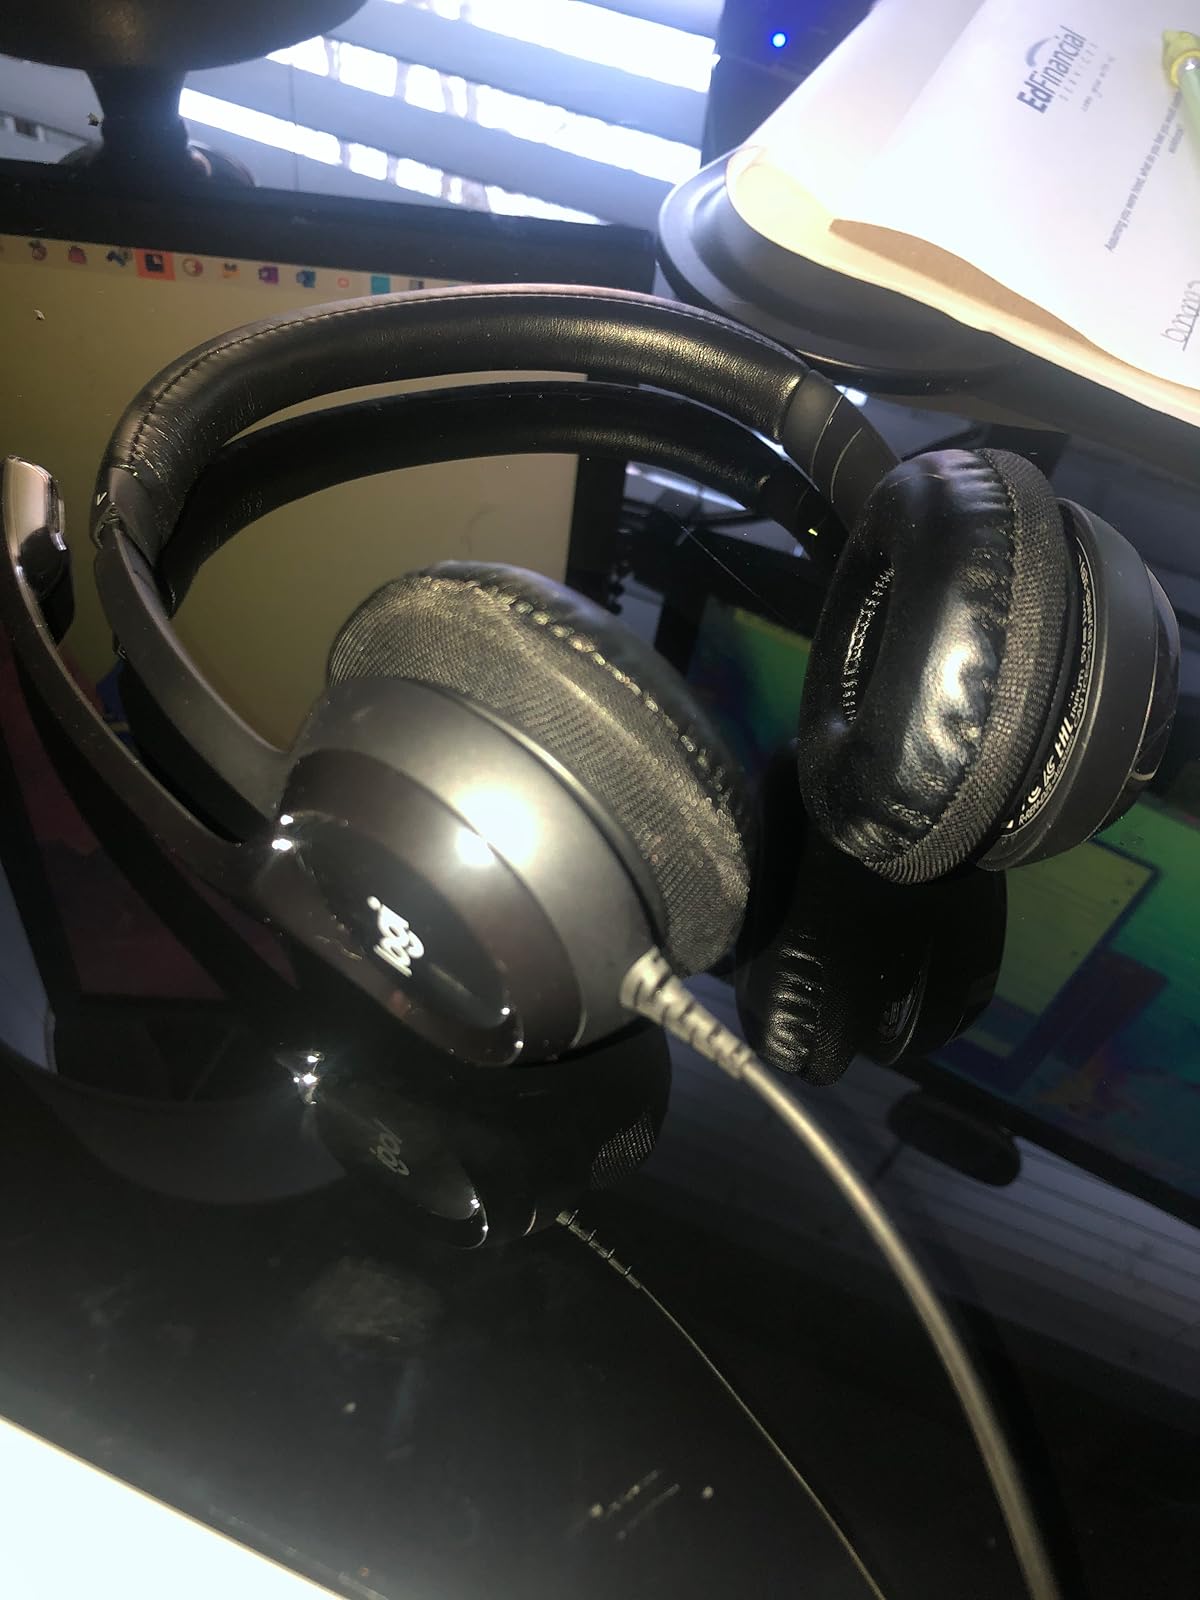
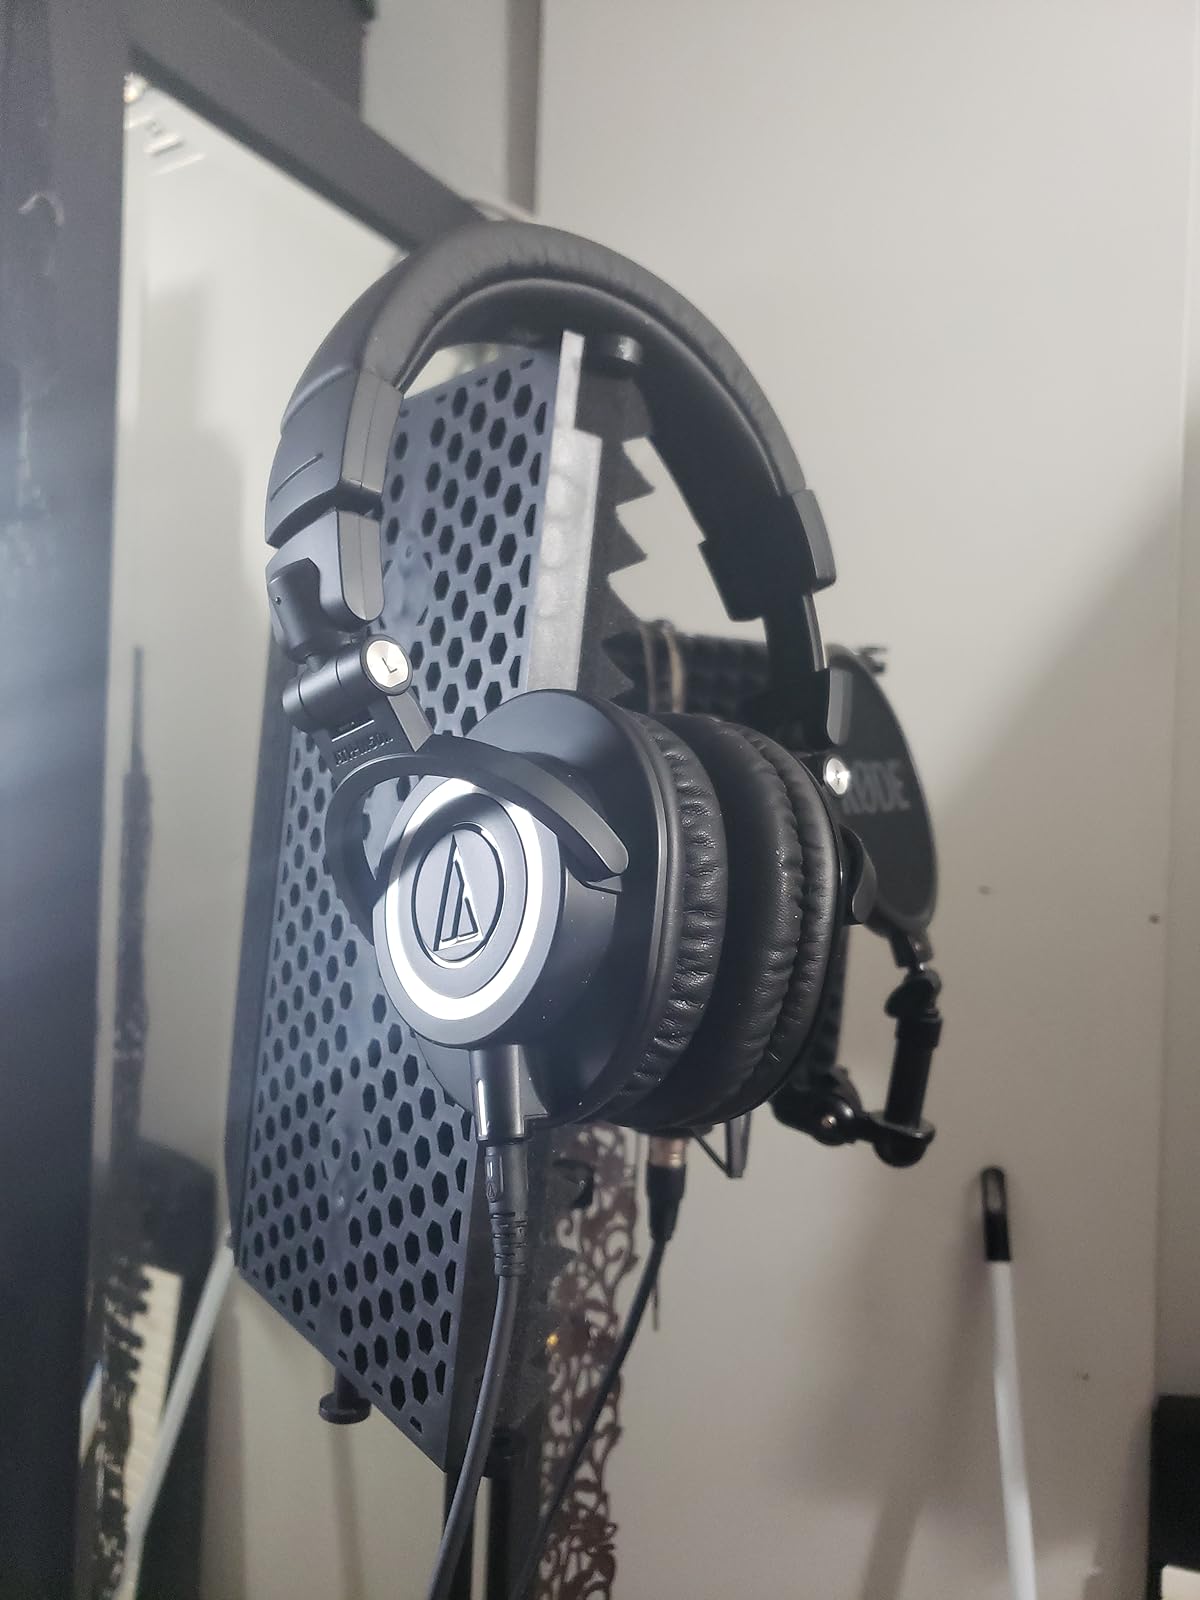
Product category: headphones
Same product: no